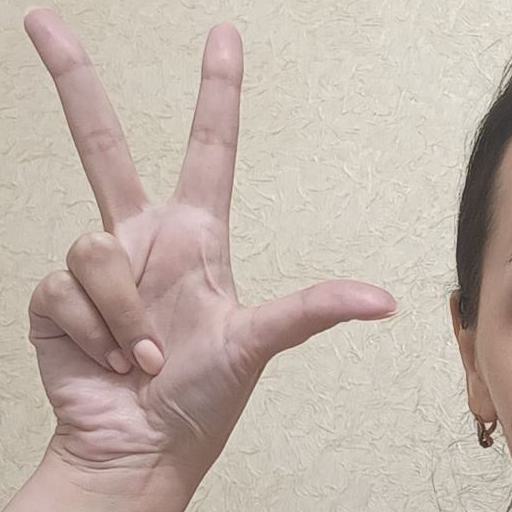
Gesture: three2